Winifred Carney

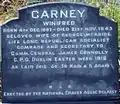

In June 1913, while claiming that "the ranks of the Irish Textile Workers’ Union are being recruited by hundreds", with Carney Connolly produced a "Manifesto to the Linen Slaves of Belfast ("1913) that revealed his frustration as an organiser:' [M]any Belfast mills are slaughterhouses for the women and penitentiaries for the children. But while all the world is deploring your conditions, they also unite in deploring your slavish and servile nature in submitting to them; they unite in wondering of what material these Belfast women are made, who refuse to unite together and fight to better their conditions.It did not always "hinder women from fighting together when circumstances demanded it"' (they had struck "en masse" in 1874,' in 1906.'and again in 1911 during which the ITWU had been formed), but the rate of organisation among the female textile workers in Belfast remained low. The ITWU's predominantly Catholic membership may not have greatly exceeded the 300 subscribed under Johnson. To Carney, Connolly conceded that its survival was largely a matter of "keeping the Falls Road crowd together".""